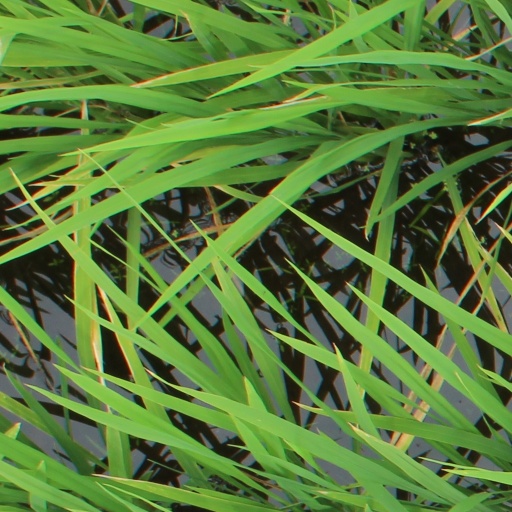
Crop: rice